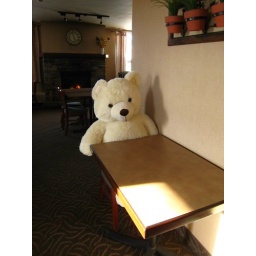
we found a big bear is sitting on the chair in lobby in the hotel...